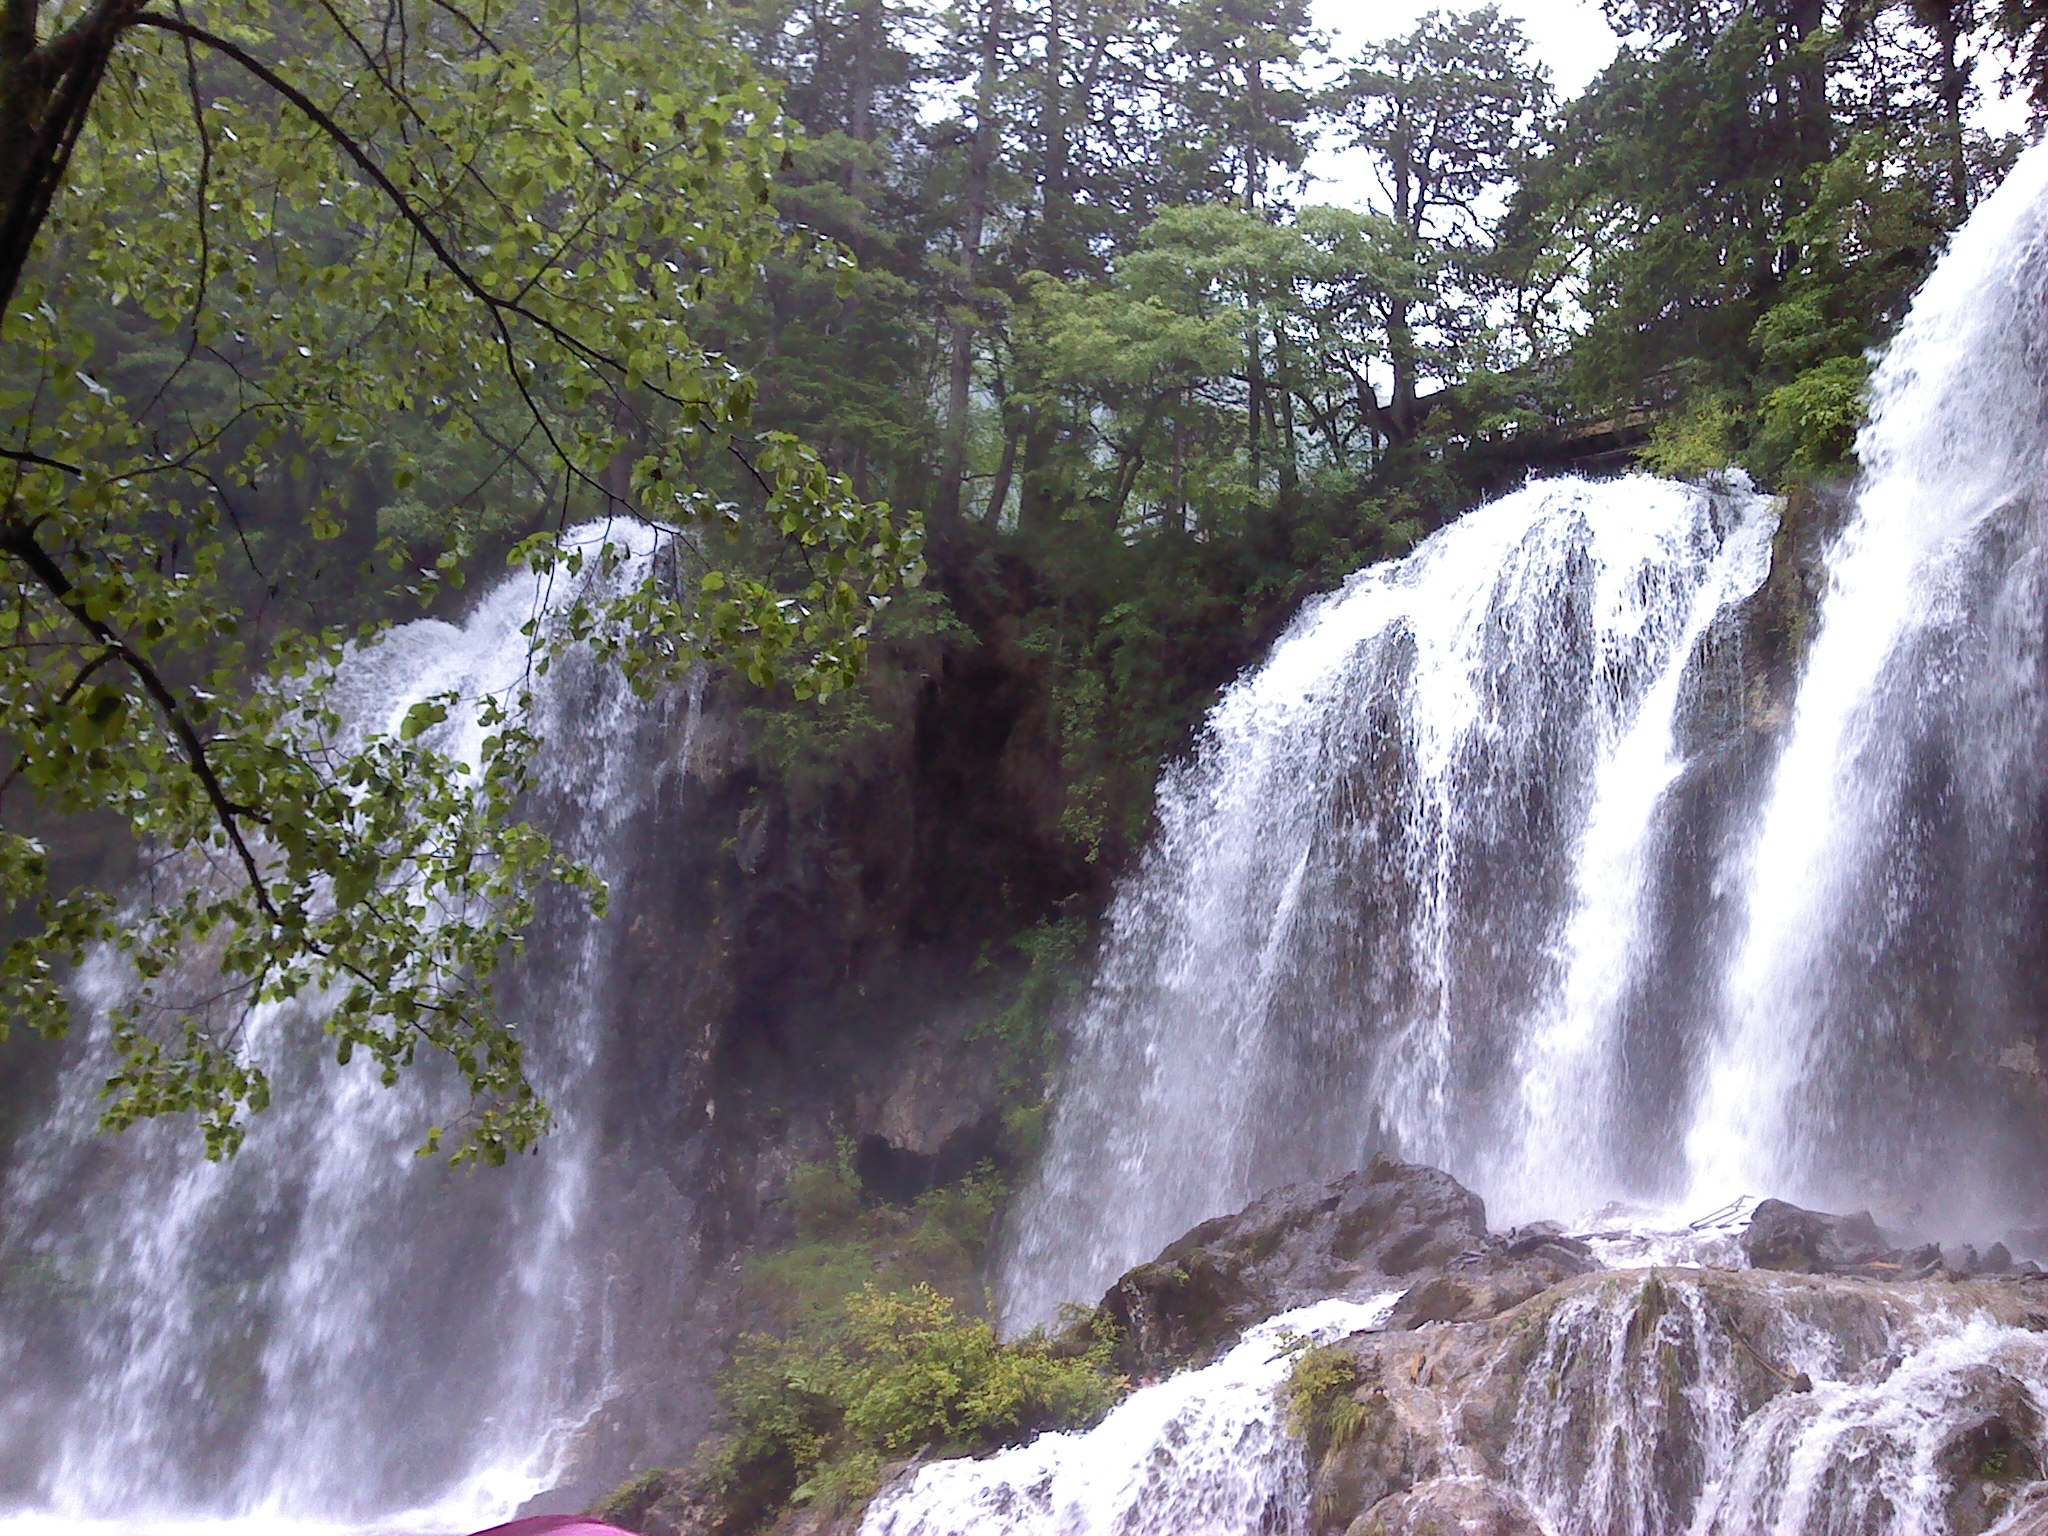
water, waterfall, stream, body of water, trees, falls, wasserfall, water feature, watercourse, jiuzhaigou